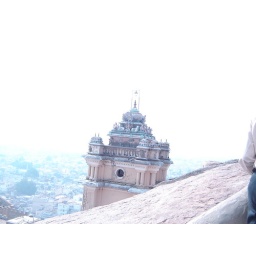
The tower near rock fort temple